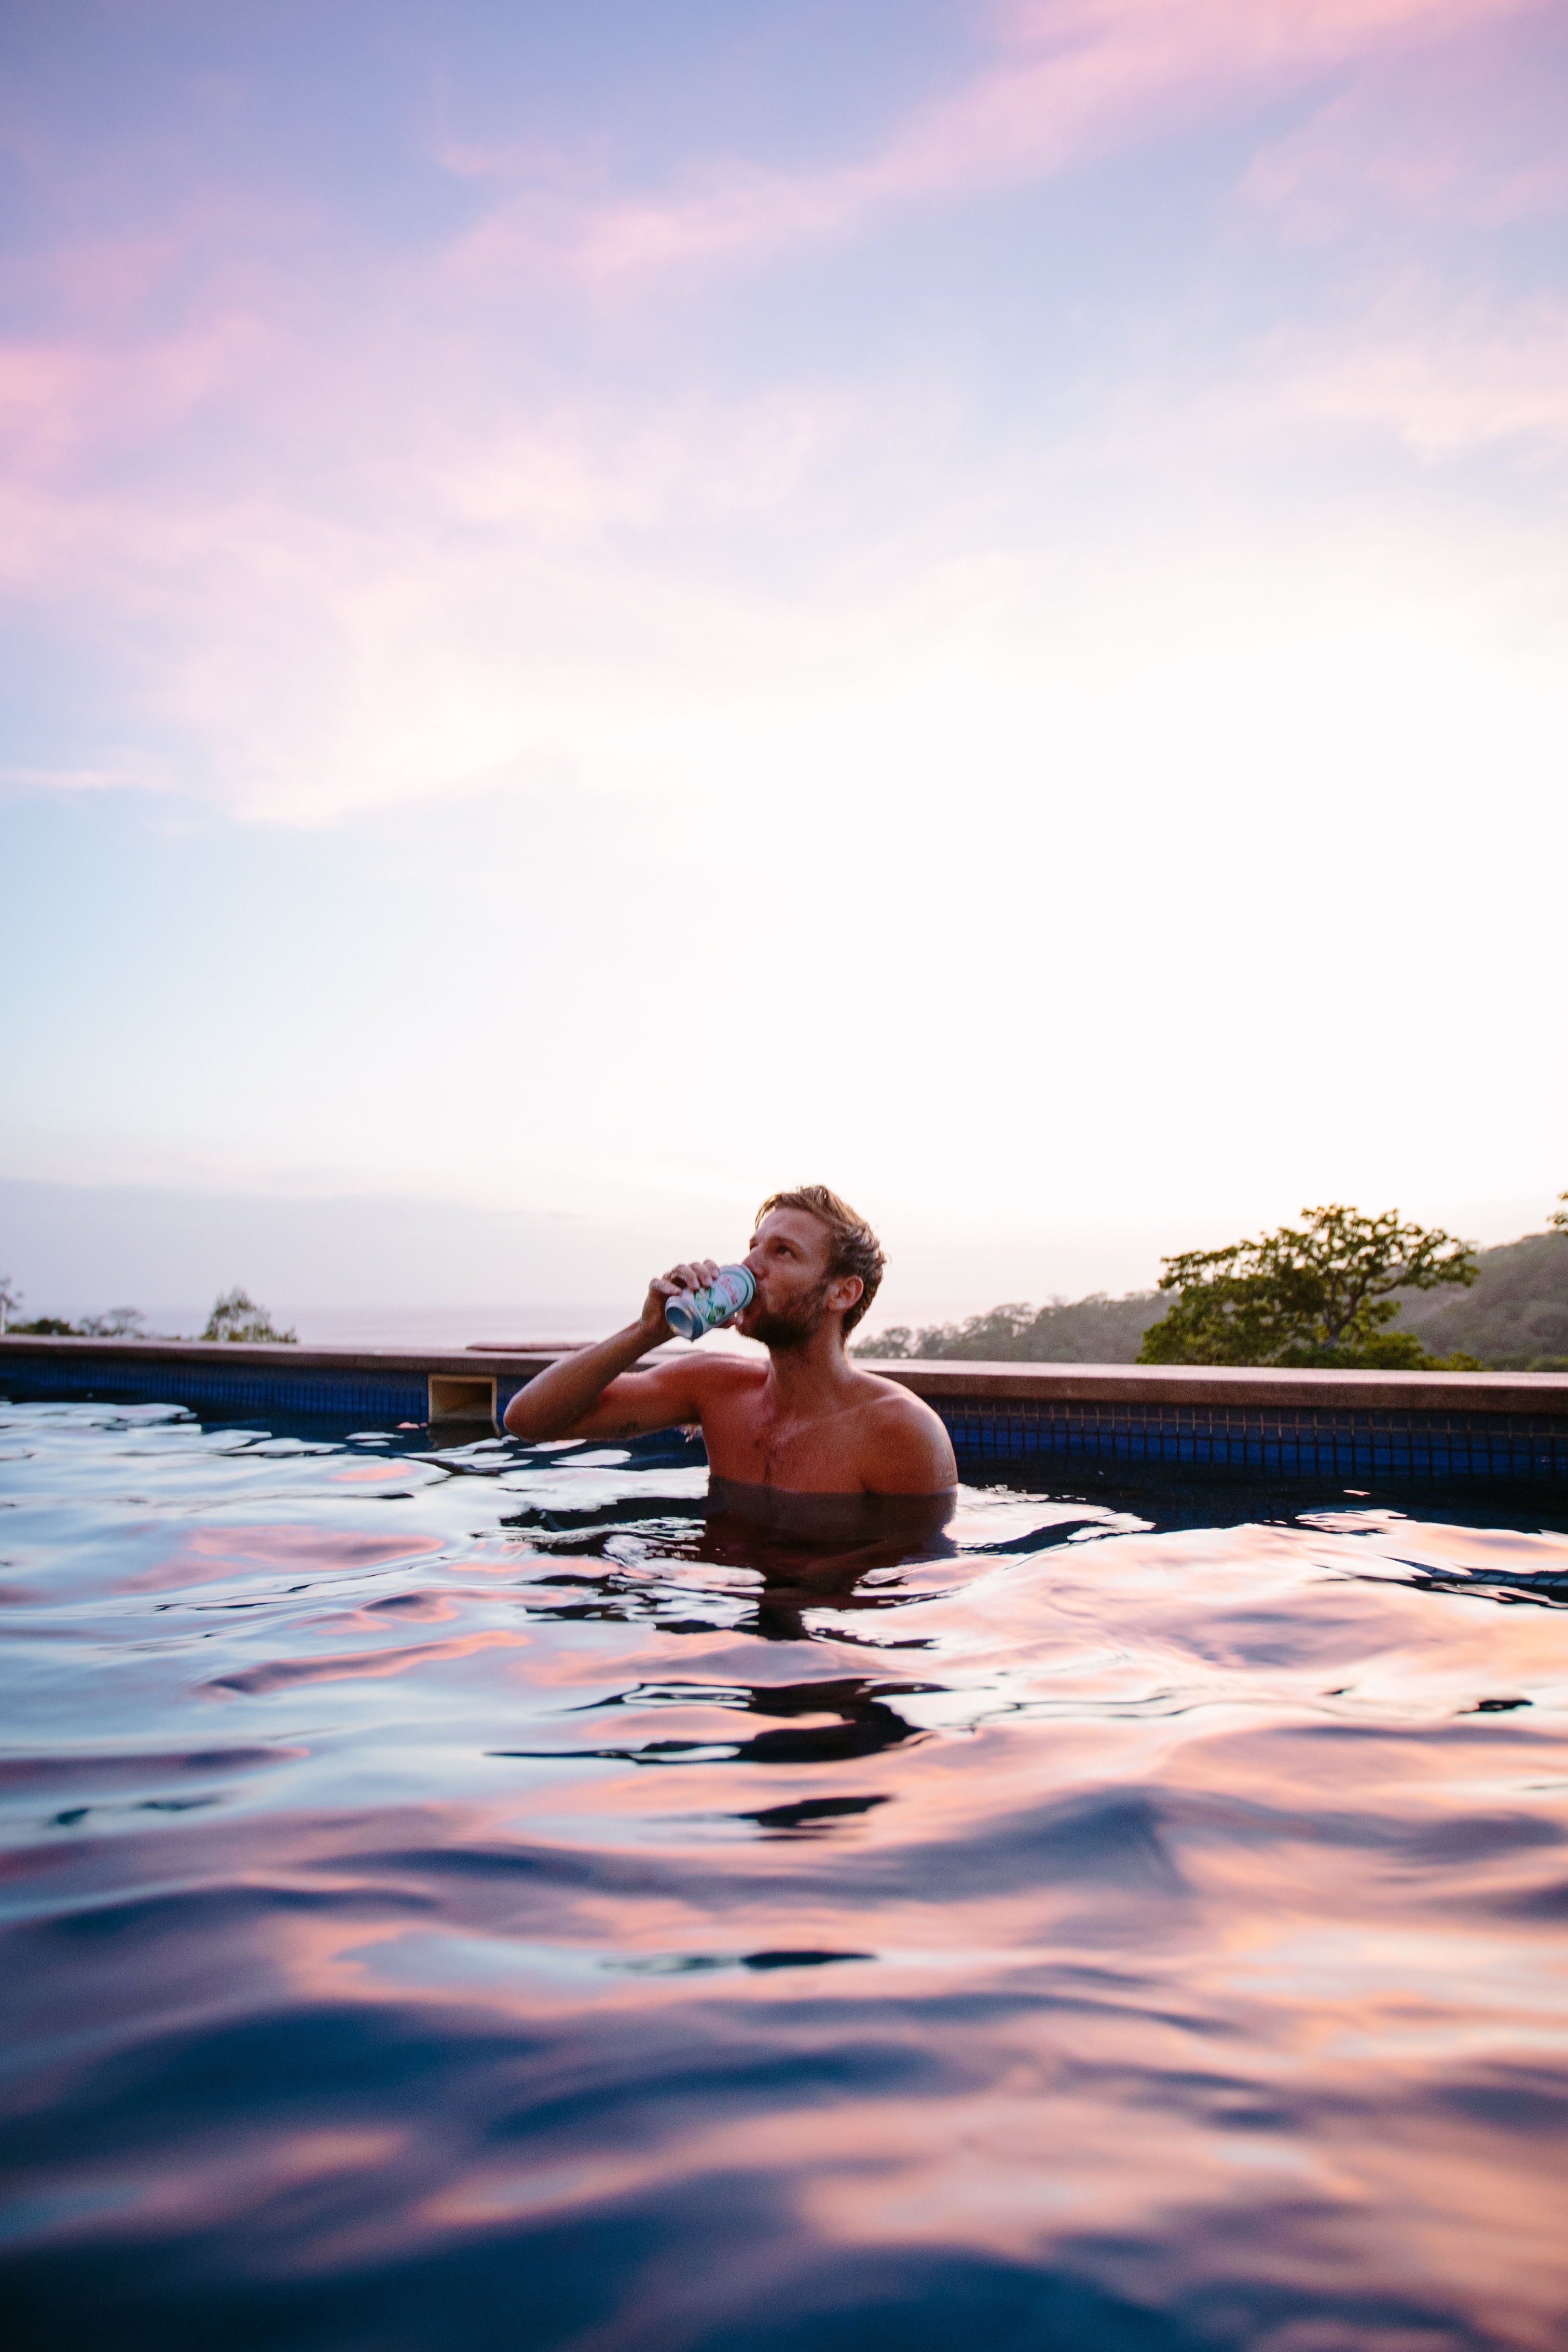
sea, sunlight, vacation, boating, physical fitness